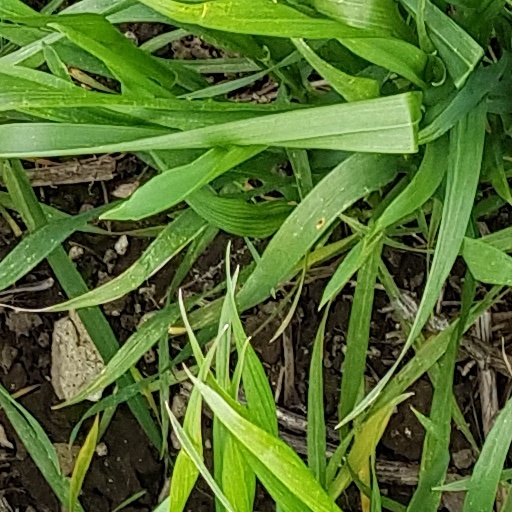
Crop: wheat